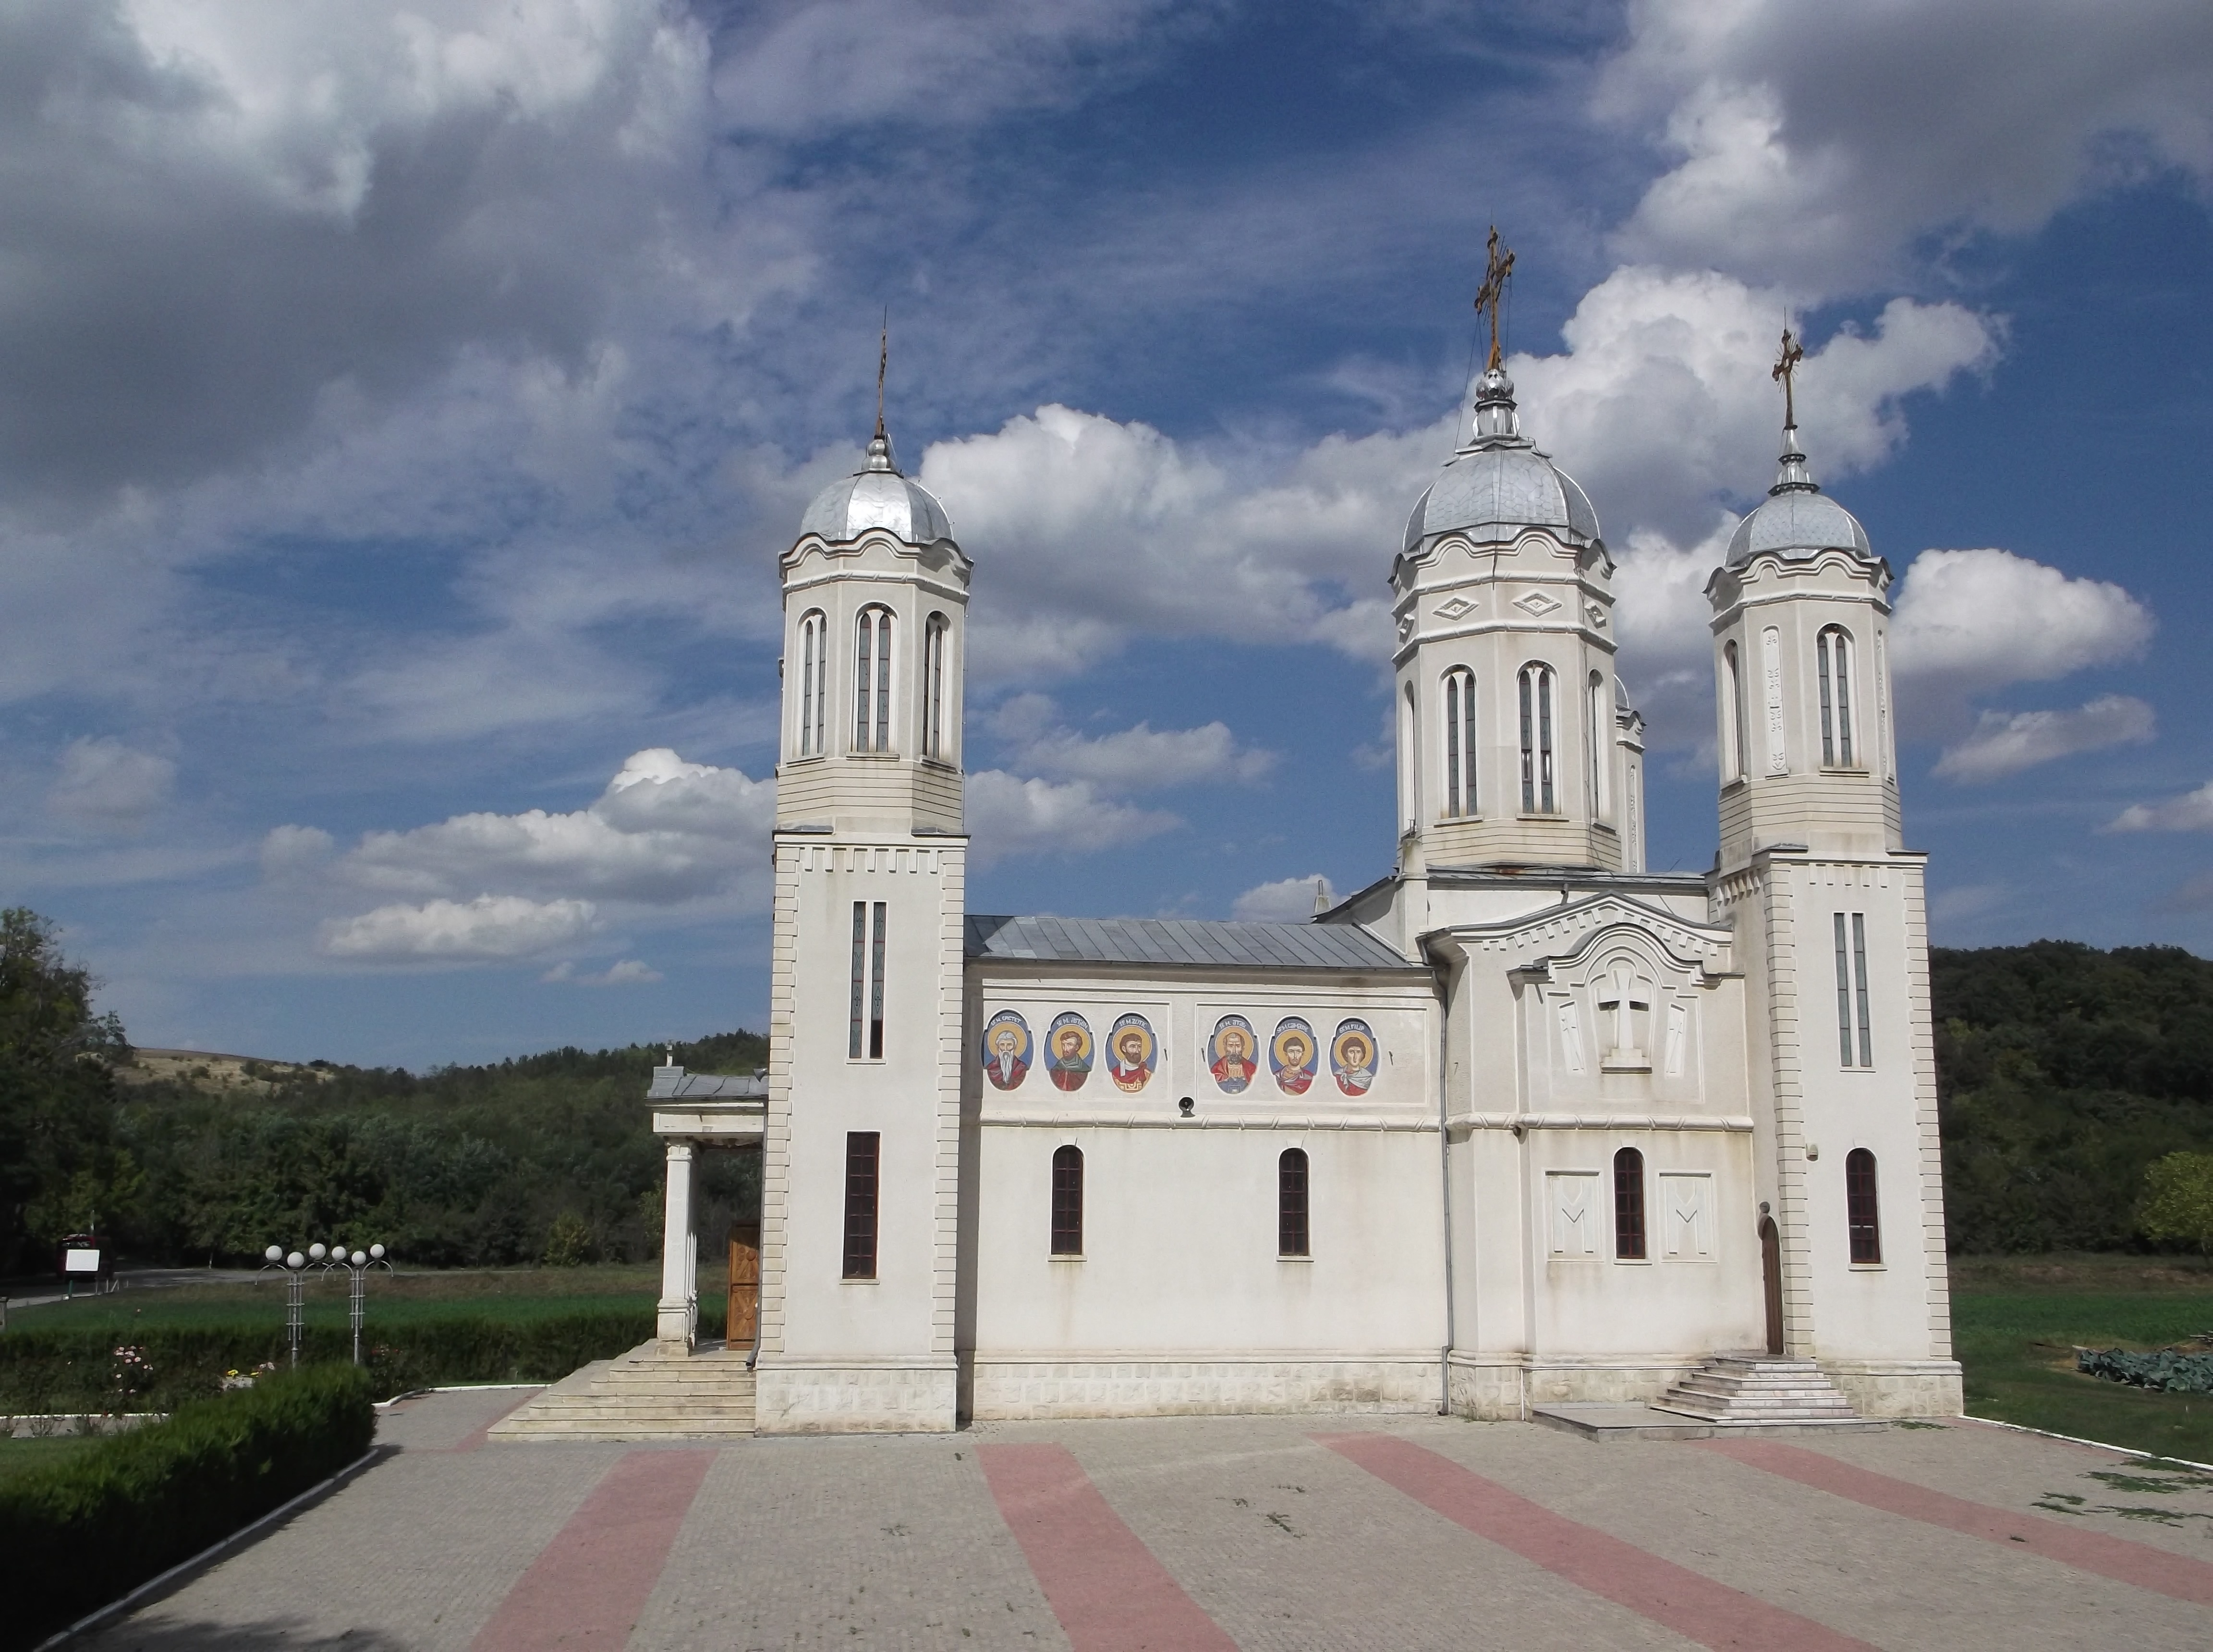
hand, man, book, open, people, building, reading, male, tower, religion, human, church, cathedral, cross, black, christian, holding, praying, place of worship, bible, pray, robe, caucasian, religious, catholic, men, faith, monastery, prayer, christianity, worship, holy, studying, learning, god, priest, mo, spirituality, catholicism, pastor, minister, preacher, preaching, church people, spanish missions in california